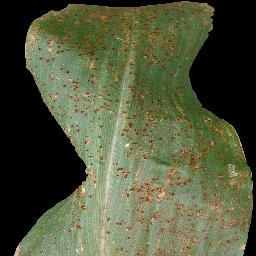
Label: Corn___Common_rust